Lily Blatherwick

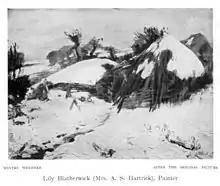
"Wintry Weather"

Blatherwick contributed paintings to several exhibitions, including two floral paintings in an exhibition of the Royal Glasgow Institute of the Fine Arts in May 1900, "The House With the Green Shutters" in the Exhibition of the Royal Glasgow Institute of the Fine Arts in 1903, and a painting of "daffodils in a blue vase" at Burlington House with the Royal Academy of Arts in 1904.